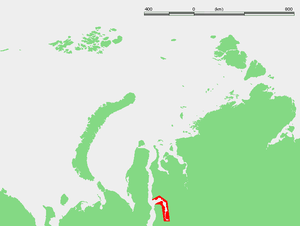
Tazbugten
Beliggenhed af Tazbugten.
Tazbugten eller Tazæstuariet er en lang bugt dannet af floden Taz. Æstuariet er omkring 330 km langt og starter ved byen Tazovskij og ender i Obbugten, som ender i Karahavet. Æstuariet er omkring 45 km bredt ved udmundingen i Obbugten og er et af de største æstuarier i verden.